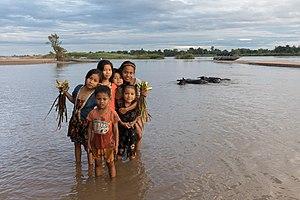
Six enfants les pieds dans le Mékong, des fleurs de lotus dans les mains, se baignant avec des buffles au coucher du soleil devant un bateau
Un enfant est un jeune être humain en cours de développement et dépendant de ses parents ou d’autres adultes. L'organisation mondiale de la santé définit l'enfance comme la période de la vie humaine allant de la naissance à 18 ans. Cependant la définition de l'enfance peut différer quelque peu selon les disciplines qui traitent du sujet. Droit, psychologie, médecine, biologie ne fixent pas exactement les mêmes repères. Ainsi, elle commence, soit à la naissance, soit à l'âge de la parole. Elle se termine soit à l'adolescence avec l'entrée dans la puberté, soit à l'âge adulte et à l'âge légal de la majorité civile, âge légalement différent d'un pays à l'autre.